Maxis

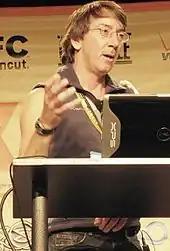
Will Wright, Maxis co-founder

Maxis was founded in 1987 by Will Wright and Jeff Braun to help publish "SimCity" on home computers. Before then, the game was only available on a limited basis on the Commodore 64 due to few publishers showing any interest in porting a non-traditional game without definite "win" and "lose" conditions. The title went on to become one of the most popular and successful video games of all time. The "SimCity" series became a staple for the company and spawned multiple sequels and spin-offs. To name the company, Braun required that the name was "from 5-7 letters, mean nothing, be easy to remember and contain an x, z, or q"; the name "Maxis" was presented by Braun's father. Following the broad success of "SimCity 2000", Maxis moved from Orinda, California, to Walnut Creek in 1994.